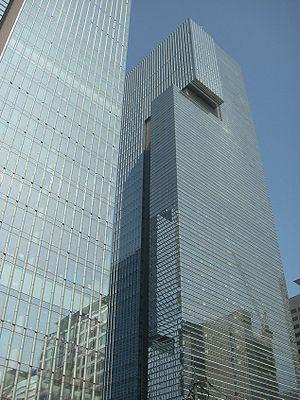
Siège de Samsung à Gangnam
Le Groupe Samsung est un des principaux chaebols coréens. Plusieurs sociétés importantes s'y rattachent, dont l'entreprise d'électronique Samsung Electronics, connue du grand public par les téléviseurs ou la téléphonie mobile.